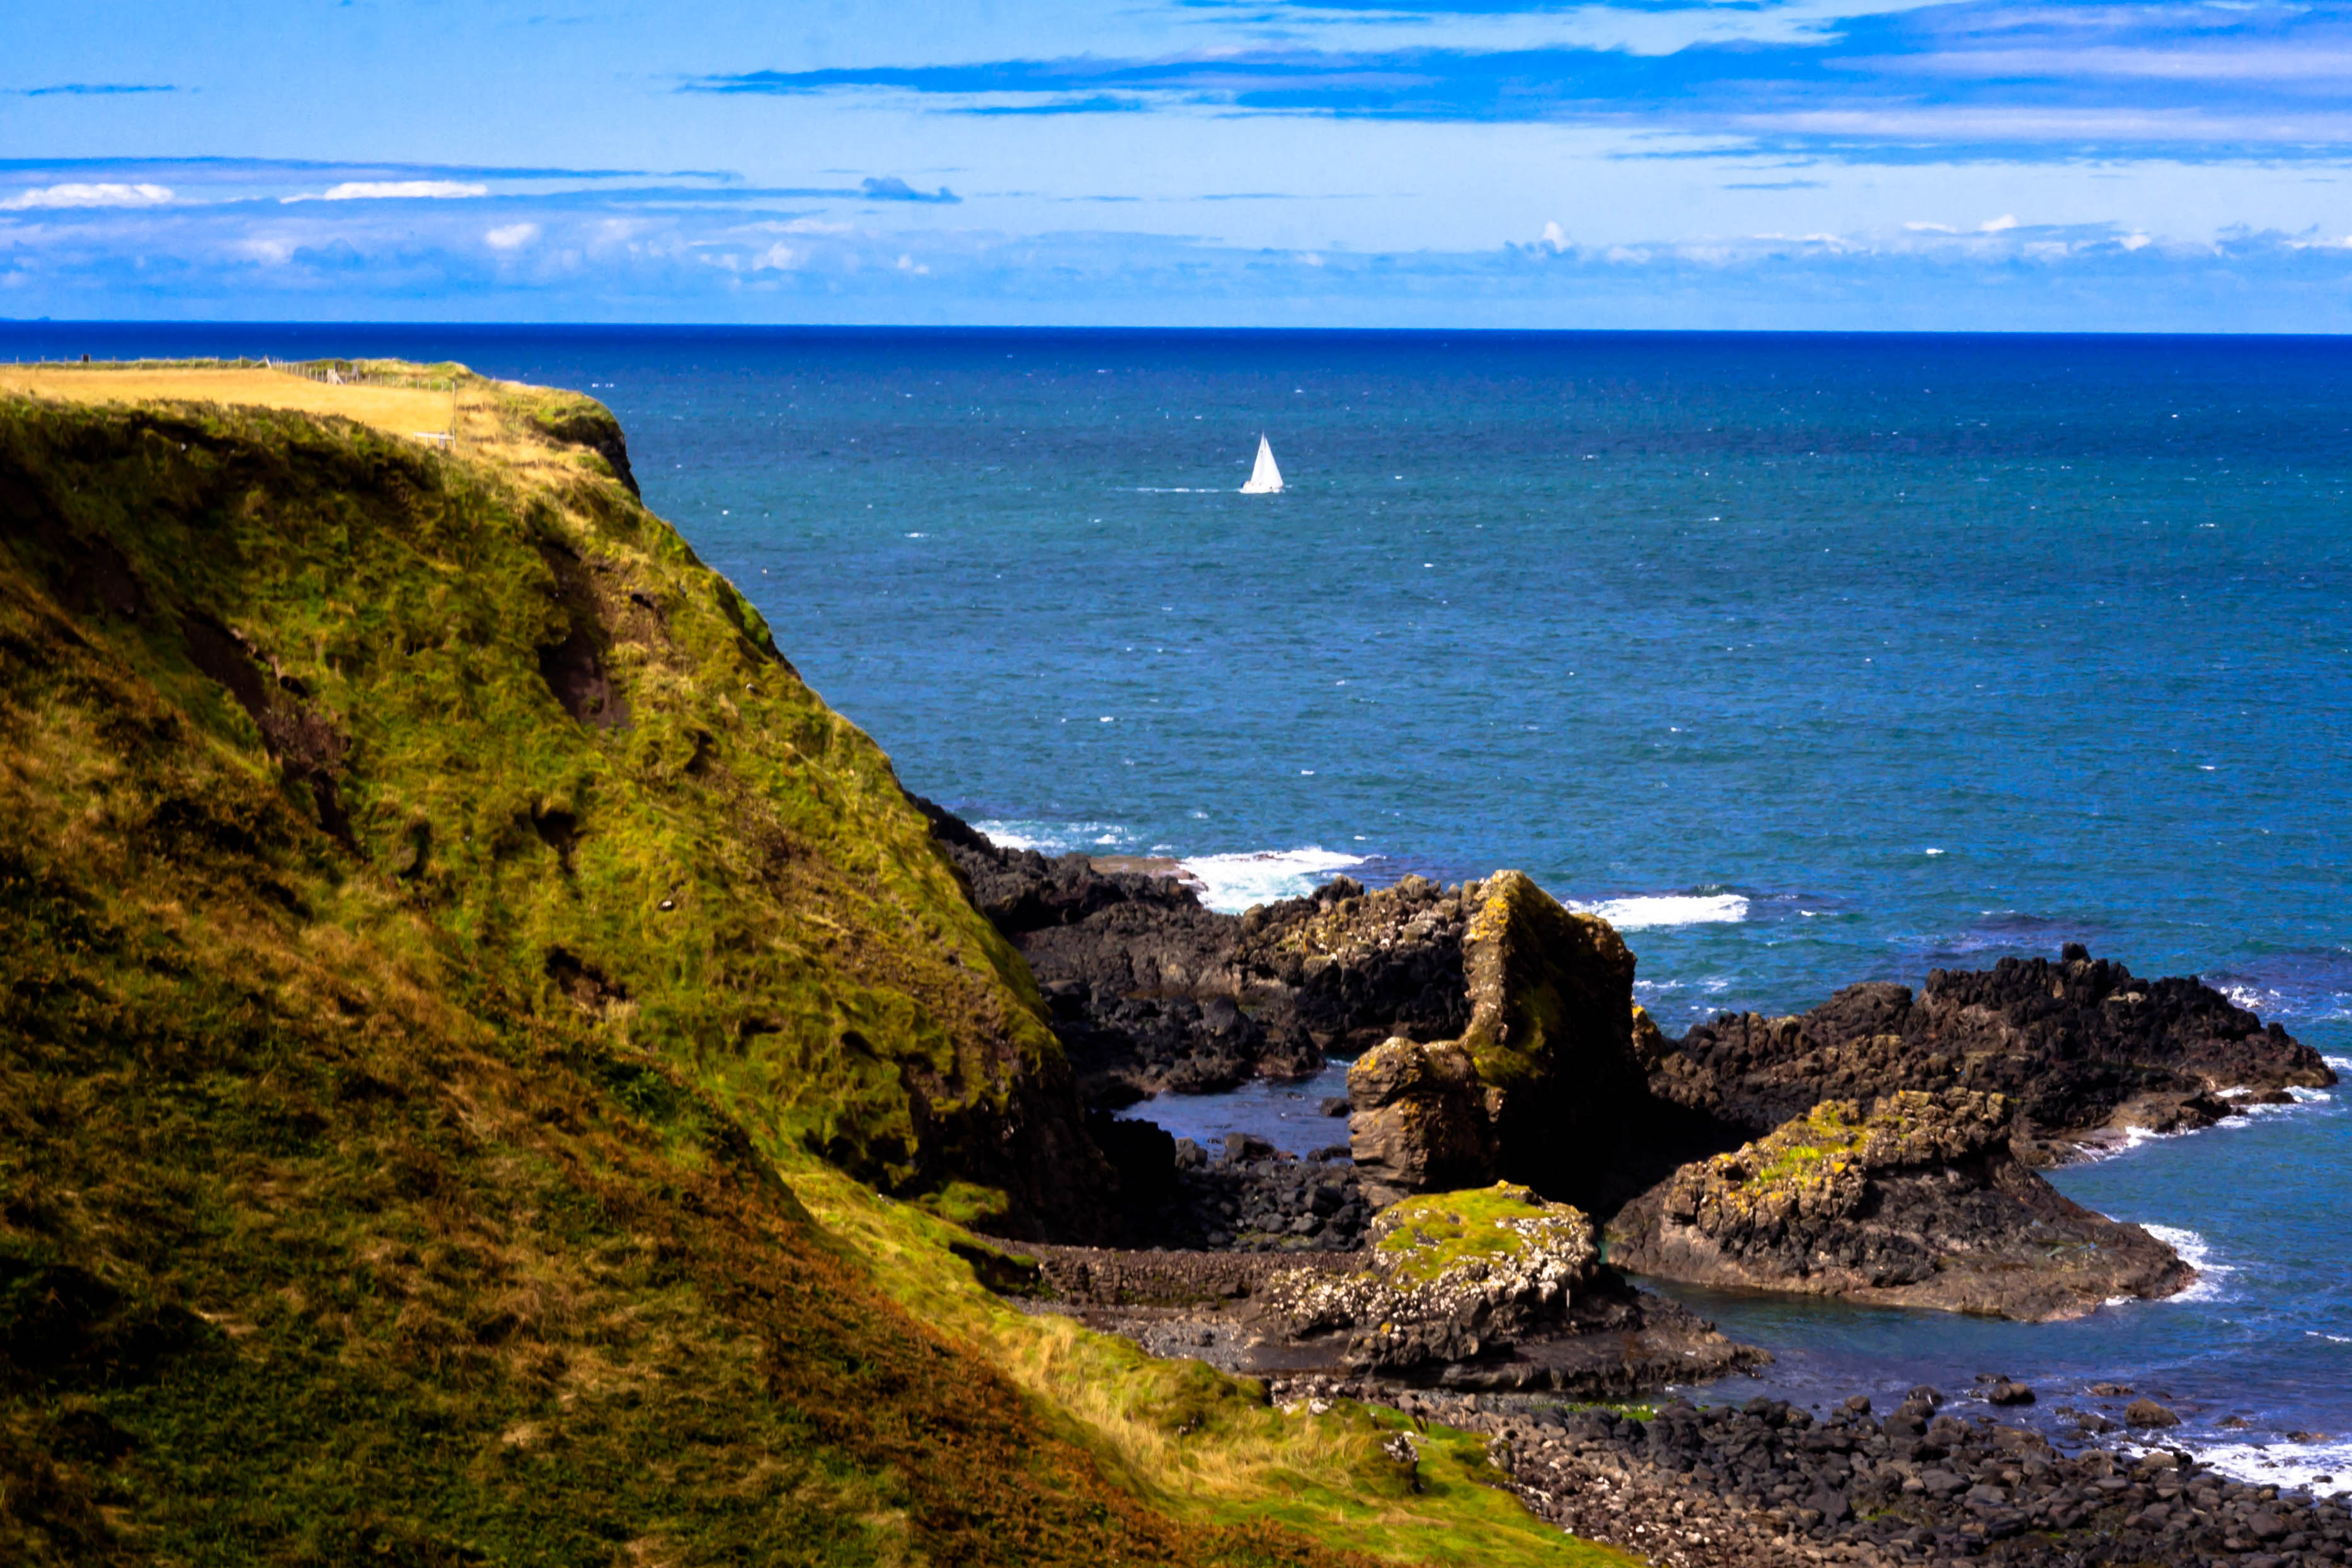
beach, landscape, sea, coast, rock, ocean, horizon, shore, wave, cliff, cove, tower, canon, bay, peninsula, stack, terrain, sailboat, body of water, headland, canon40d, ireland, cape, irishcoast, islet, landform, geographical feature, promontory